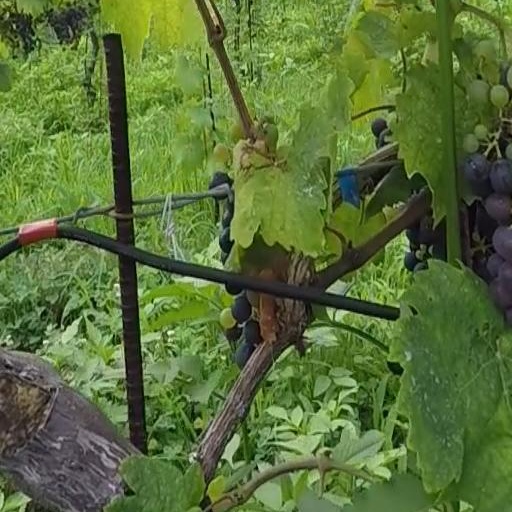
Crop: grape